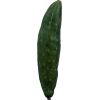
Label: Cucumber 3